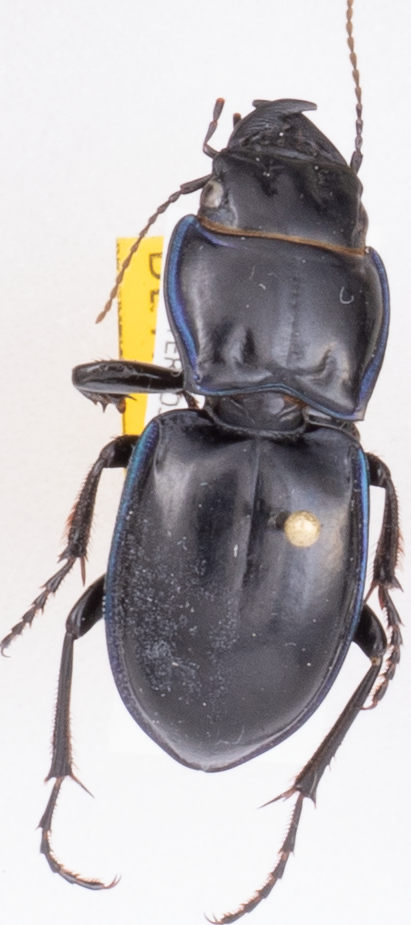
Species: Pasimachus elongatus
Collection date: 2015-09-17
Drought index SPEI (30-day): -1.45
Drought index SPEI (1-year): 0.54
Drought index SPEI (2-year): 1.28